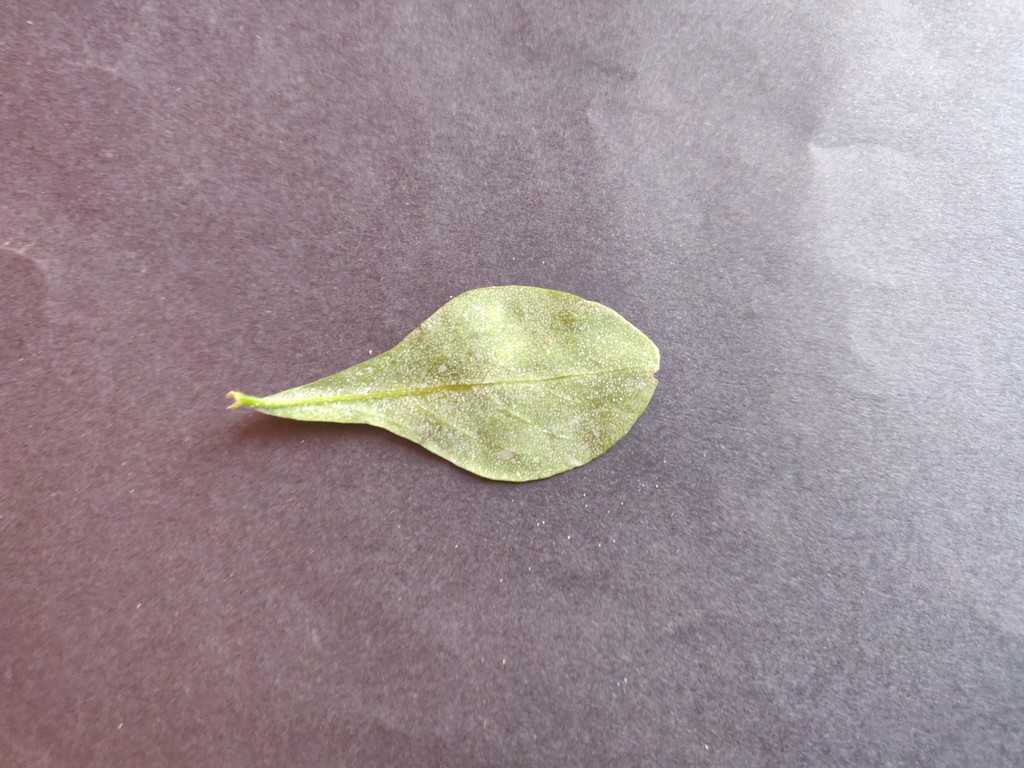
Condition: Healthy
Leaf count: single
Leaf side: back